Battle of Łomża (1939)

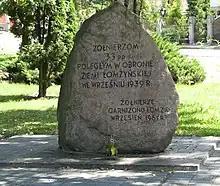
Memorial stone to the soldiers of 33rd Regiment in Łomża

Despite three days of repeated German attacks and significant losses (roughly 30% in dead and wounded), Polish morale was still high. However, soon after 21:00 Col. Stefan Kossecki, commanding officer of the 18th Infantry Division, ordered the Łomża position to be abandoned. The reason was that the Germans were victorious in the Battle of Nowogród and the Poles failed to retake the town. Around the time the Germans also broke through at Wizna and the Narew river line was untenable. The 33rd Regiment withdrew towards Bacze Mokre, the last unit crossed the Narew around 22:00. The following day the German forces captured Łomża unopposed and on 29 September the town was handed over to their Soviet allies.